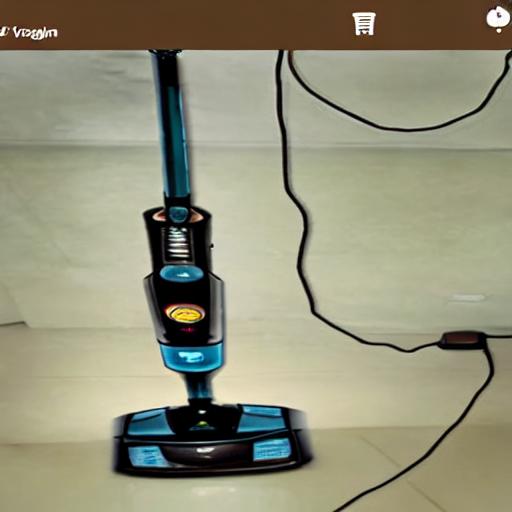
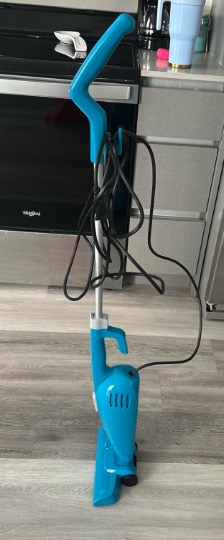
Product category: items_vacuum
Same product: no